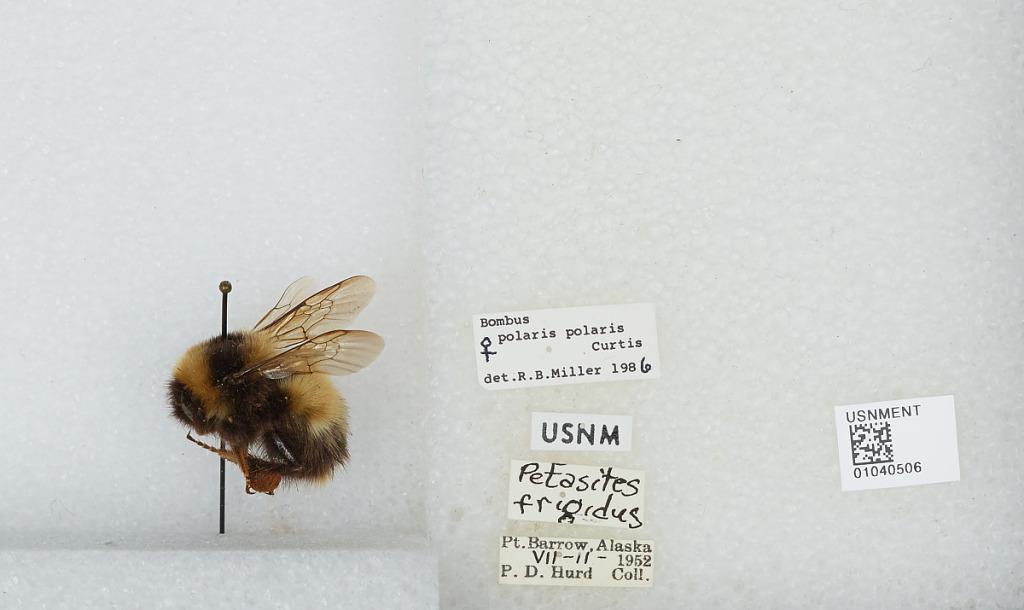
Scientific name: Bombus (Alpinobombus) polaris Curtis
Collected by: P. Hurd
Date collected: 1952-7-11
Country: United States
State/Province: Alaska
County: North Slope
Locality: Point Barrow
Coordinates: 71.3889, -156.479
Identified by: Miller, R. B.